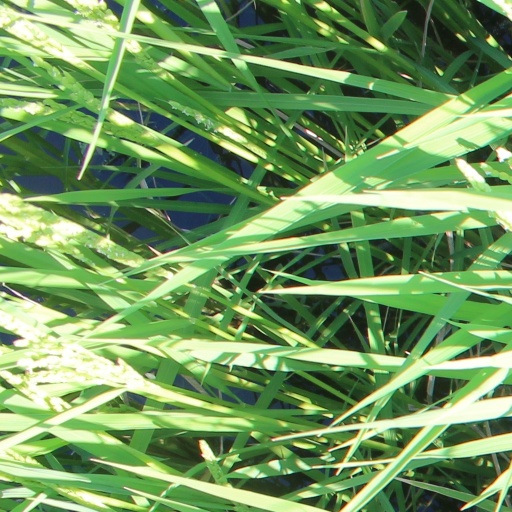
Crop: rice